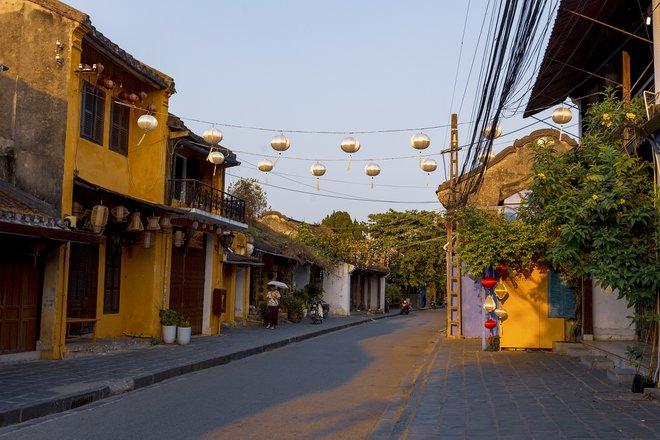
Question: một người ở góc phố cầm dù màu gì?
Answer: một người ở góc phố cầm dù màu trắng